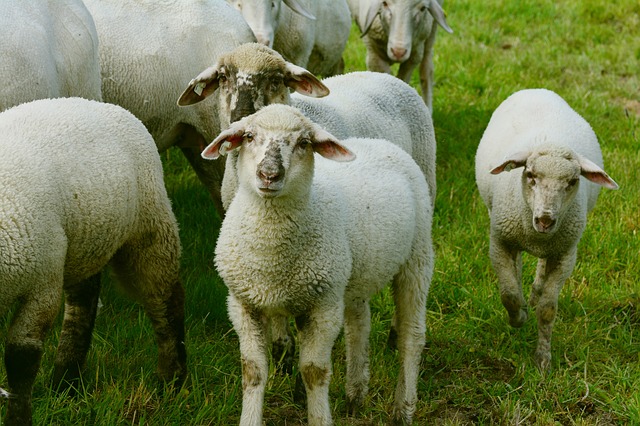
Label: sheep